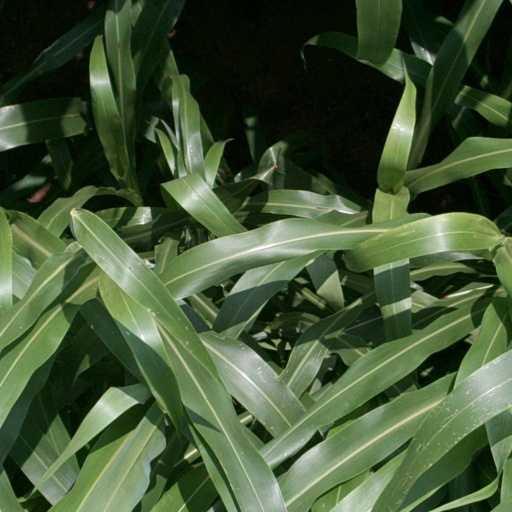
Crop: sorghum